Robert Golden

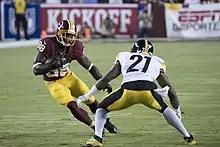
Golden and Pierre Garçon in 2016

He opened the 2014 season as a back-up to new free safety Will Allen, after Clark's departure during the off-season. In the season opener against the Cleveland Browns, he completed a 25-yard pass to Antwon Blake in the fourth quarter. Golden also played in his first career playoff game during the Steelers' 17–30 loss to the Ravens in the wild card game. He finished his season playing in all regular season games and finished with 10 tackles, with 5 being solo.